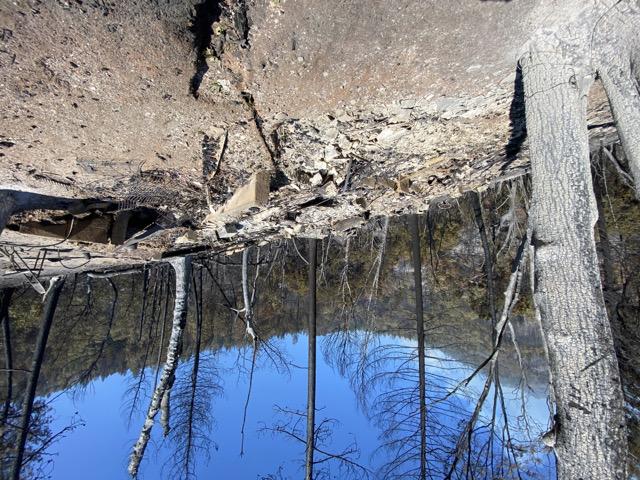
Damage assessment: destroyed